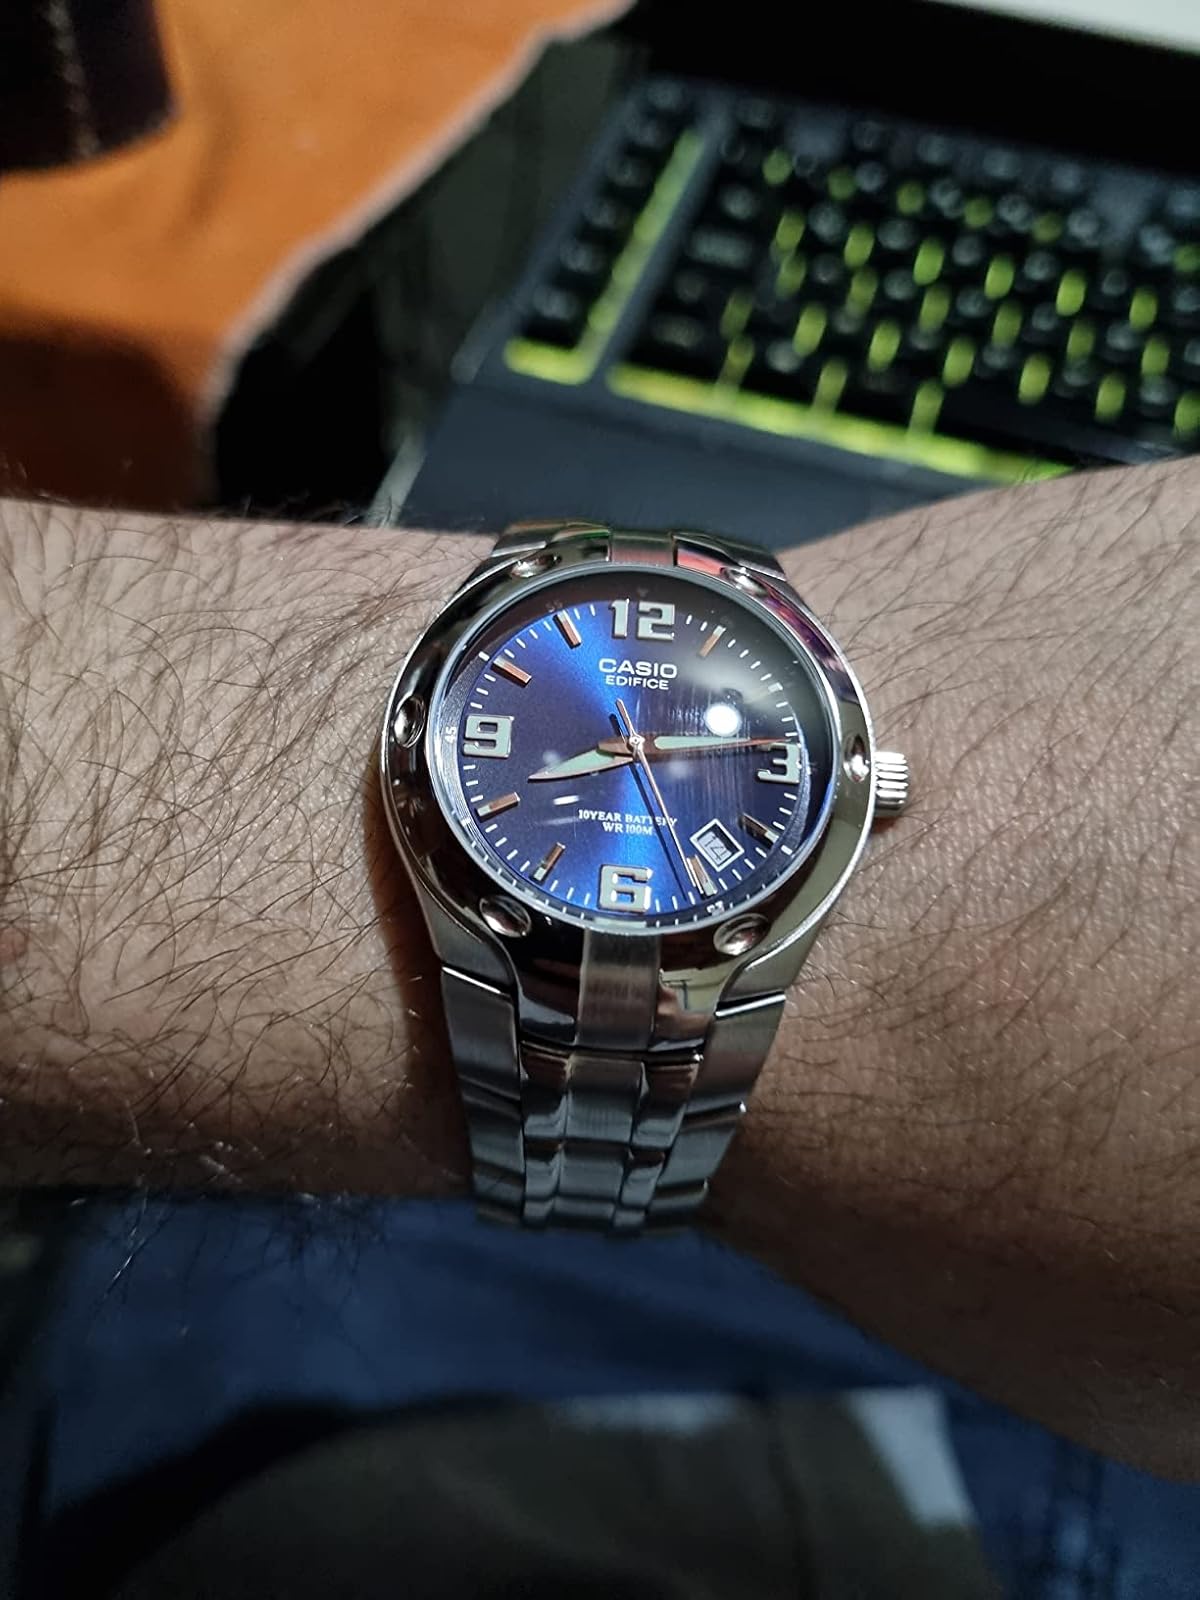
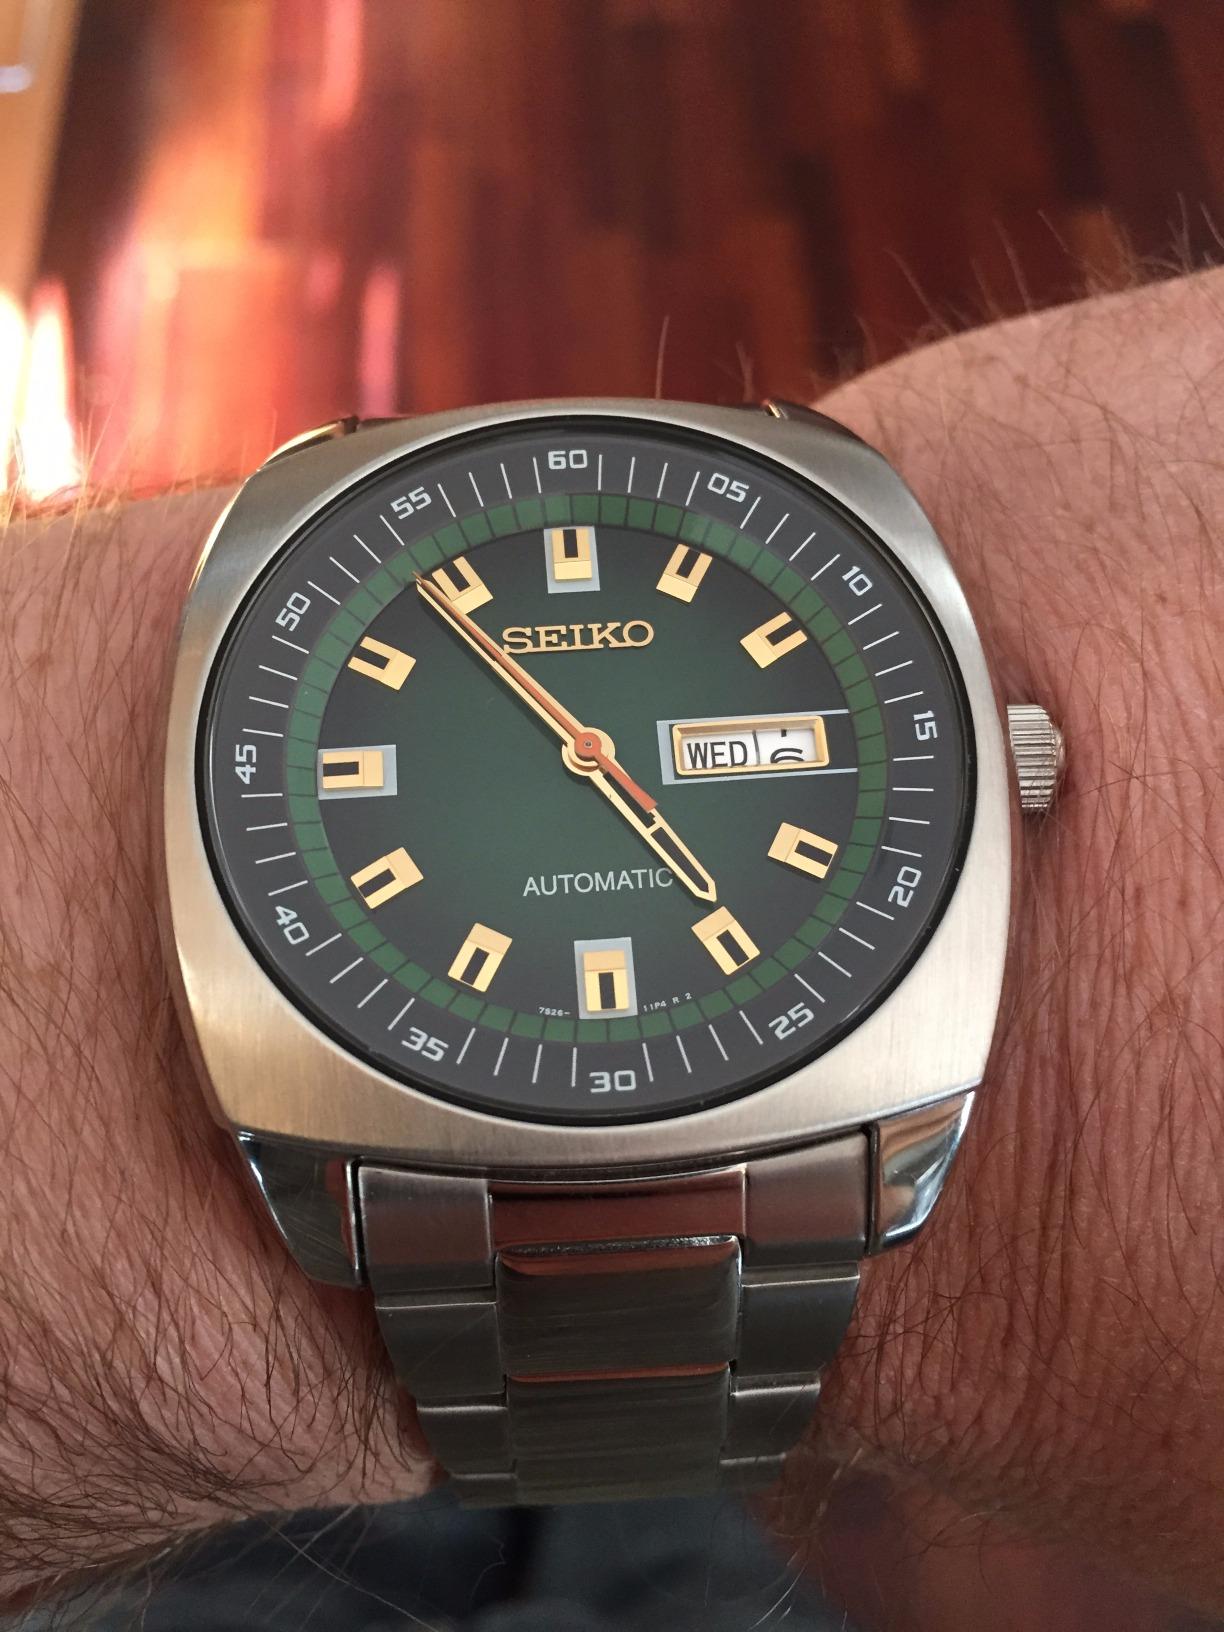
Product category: accessories_watch
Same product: no